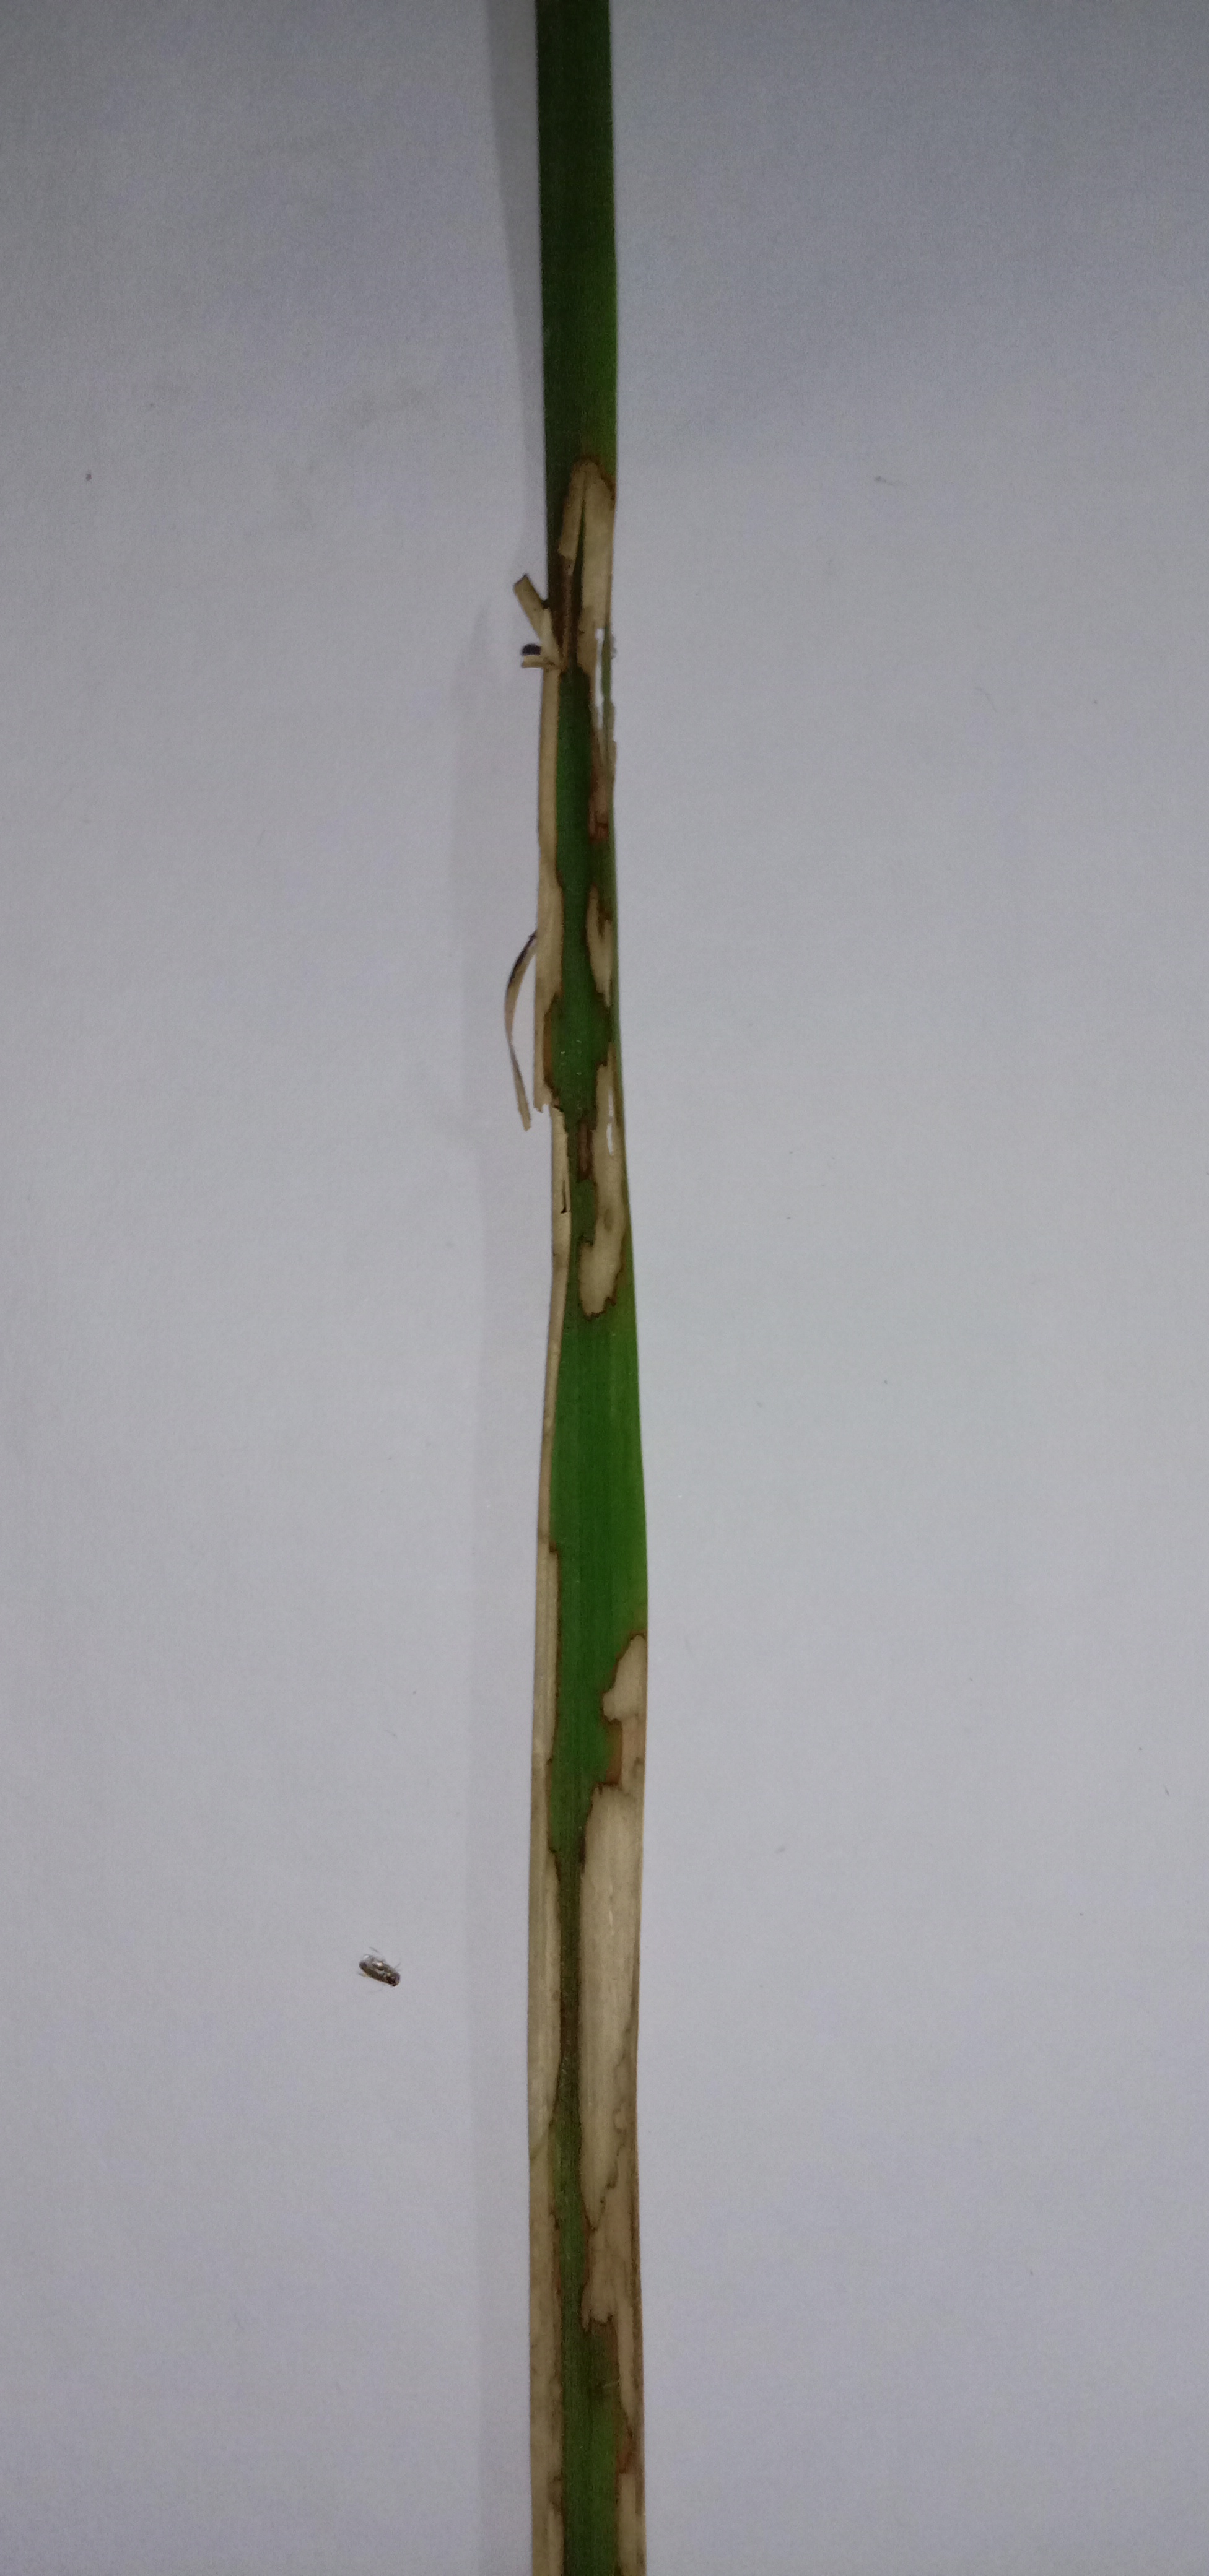
Label: Rice___Brown_Spot